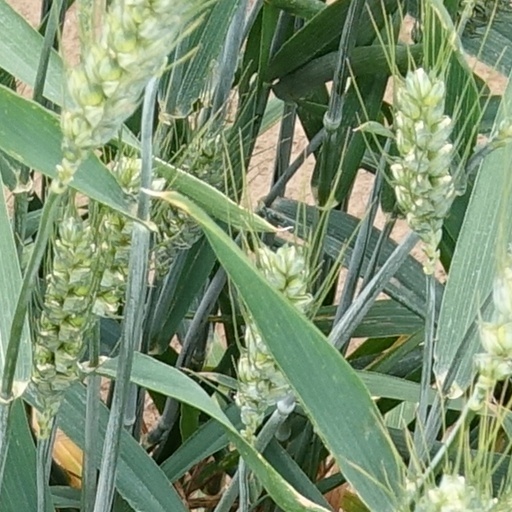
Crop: wheat